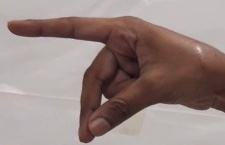
ASL sign: P